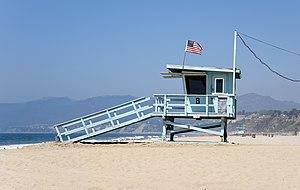
Tour de surveillance de la plage publique à Santa Monica en Californie. À l'arrière-plan gauche